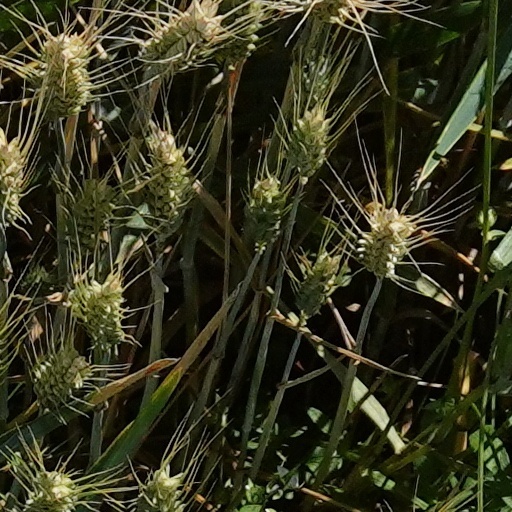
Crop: wheat